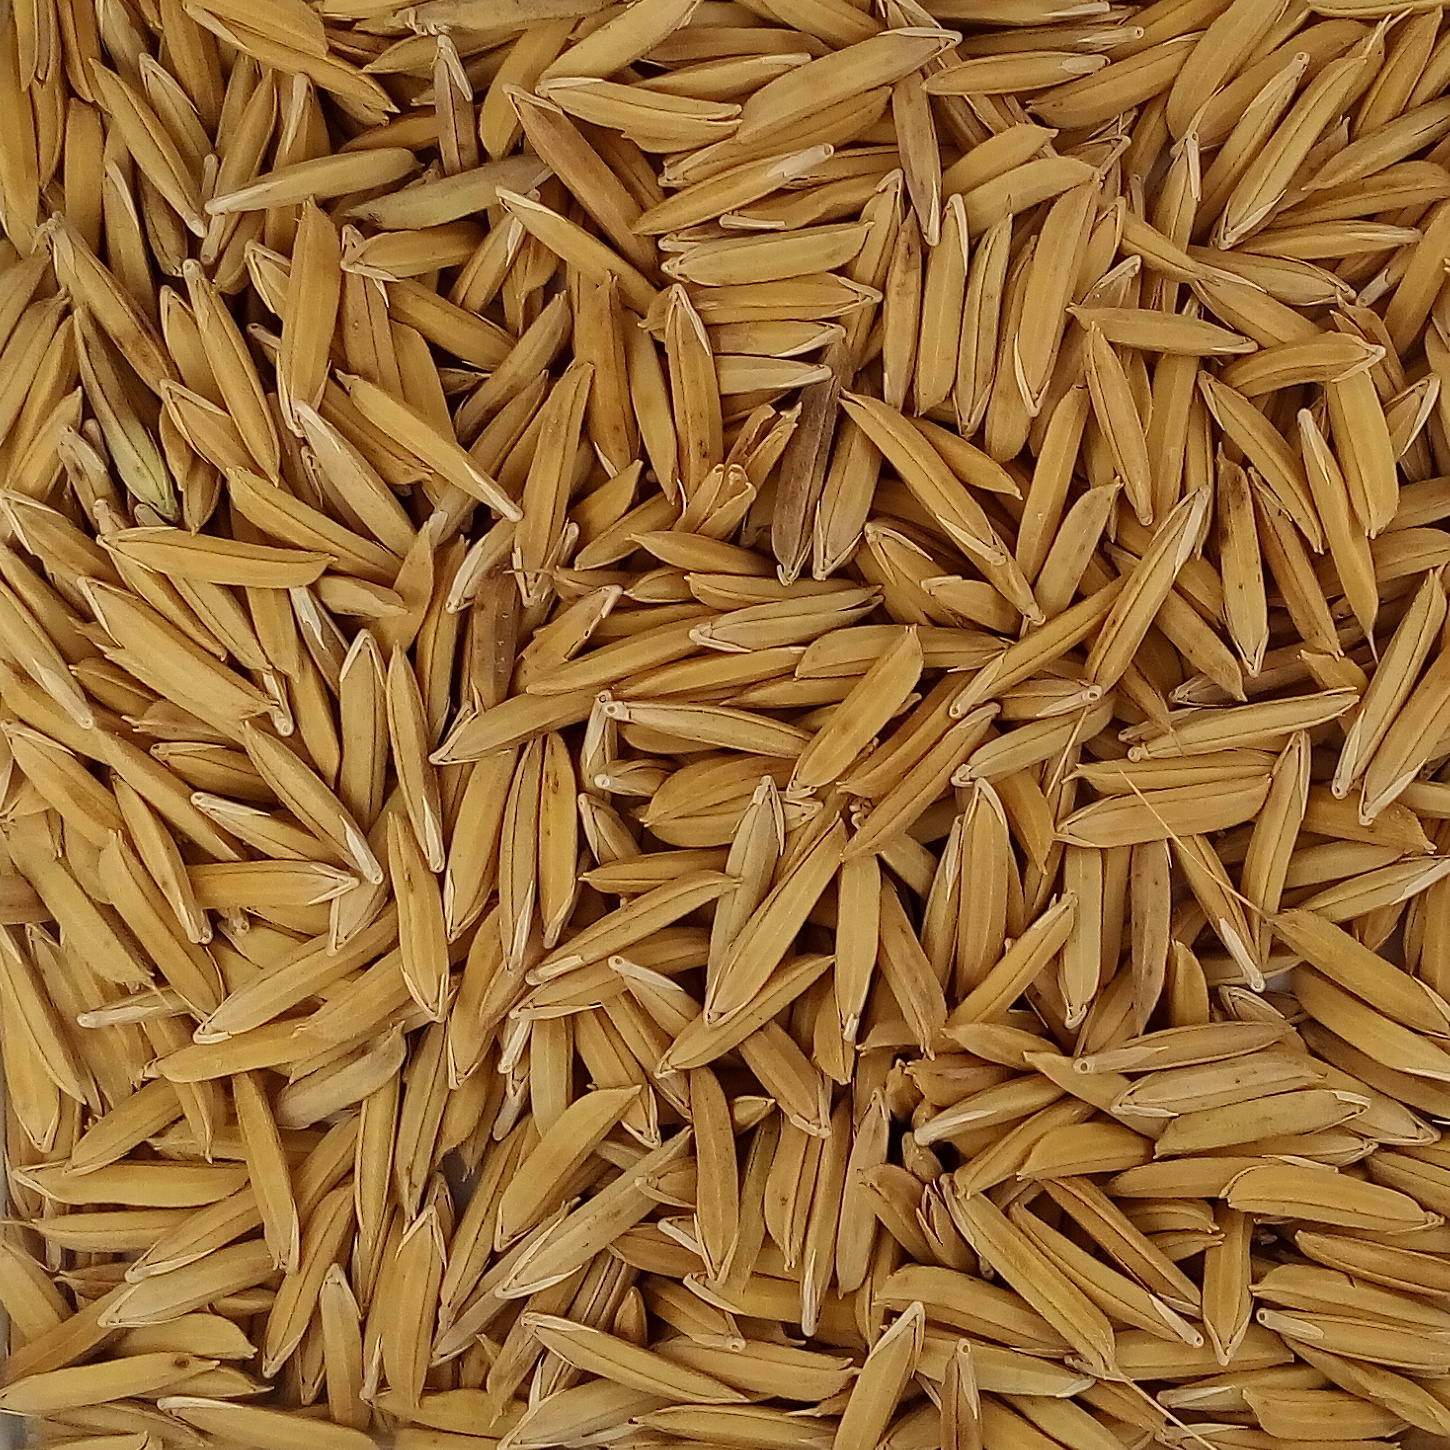
Rice seed variety: 1121